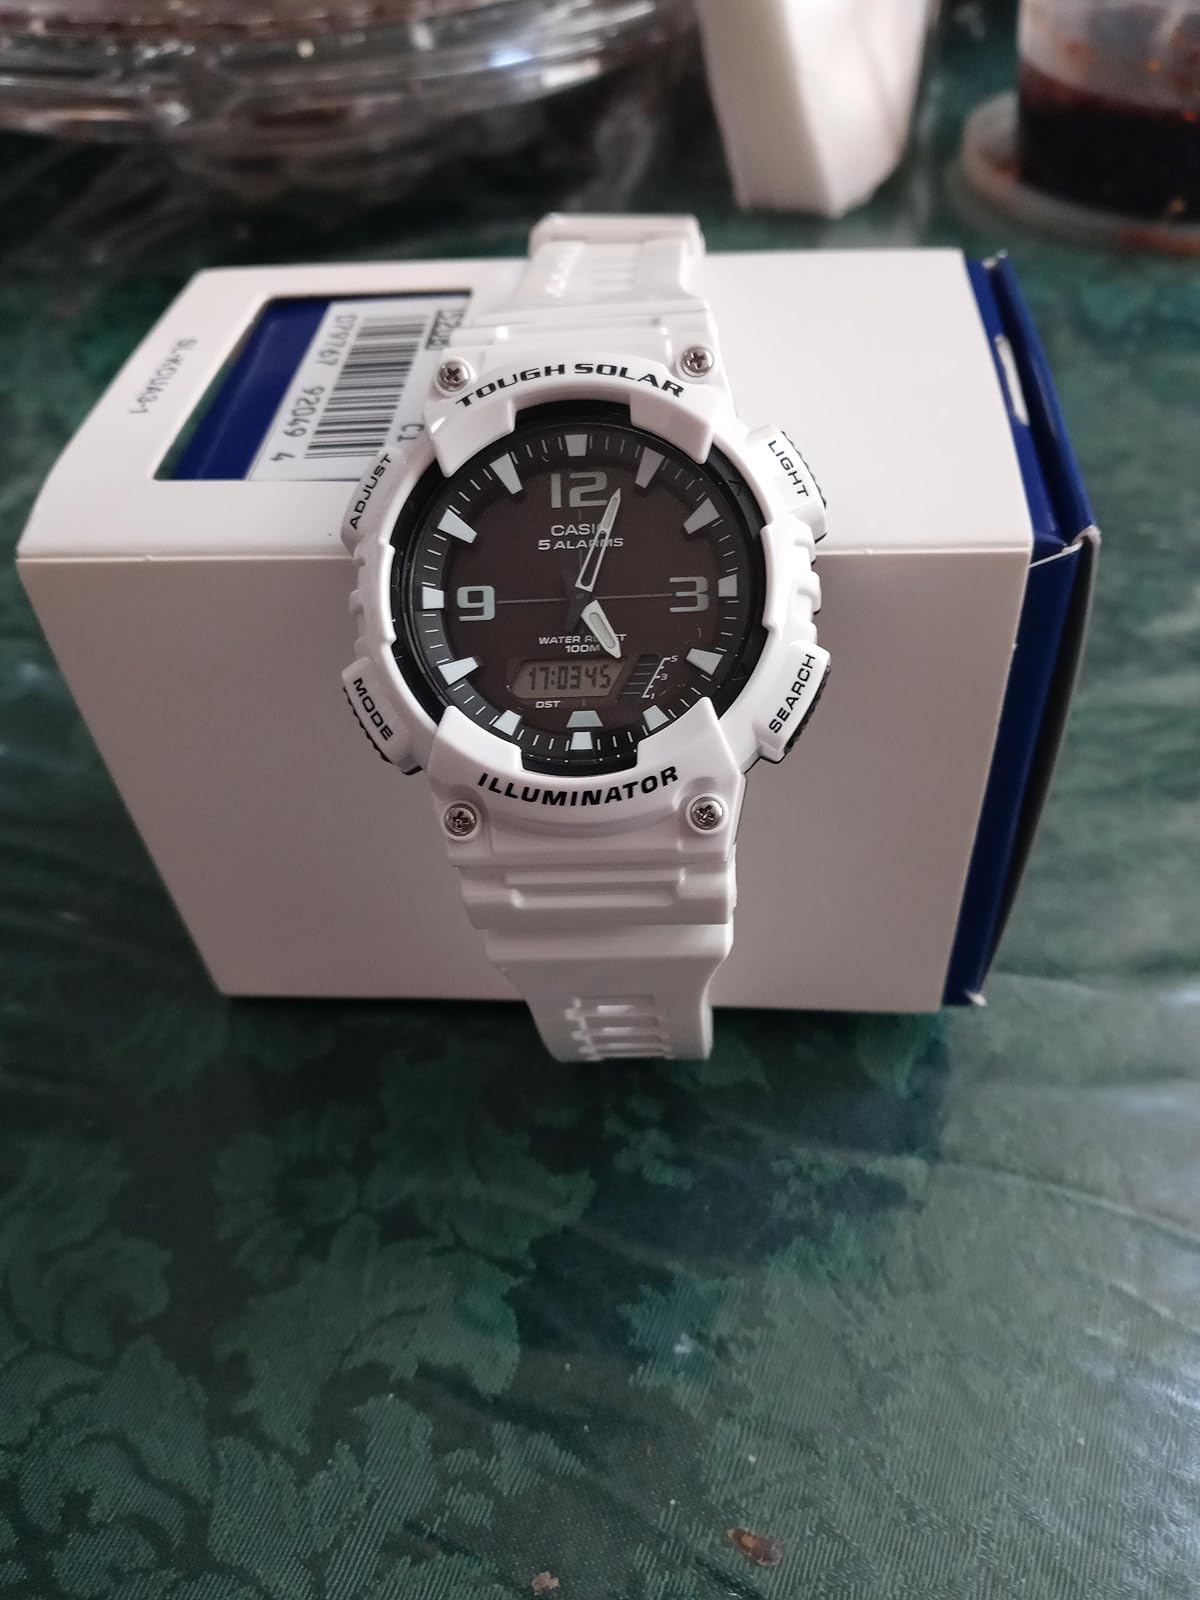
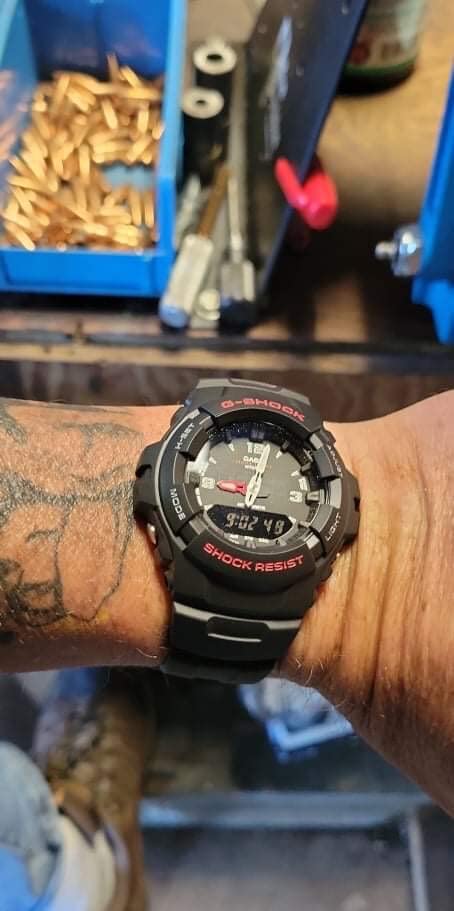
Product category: accessories_watch
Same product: no